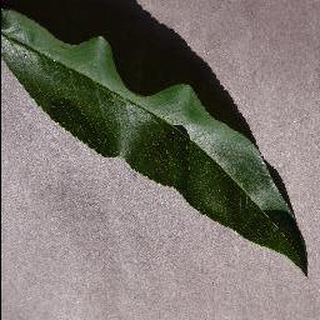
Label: healthy_peach